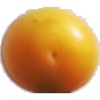
Label: Cherry Wax Yellow 1